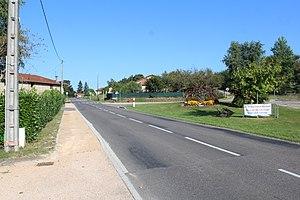
La route départementale D26 à Chaveyriat.
Chaveyriat est une commune française, située dans le département de l'Ain en région Auvergne-Rhône-Alpes.